UCERF3

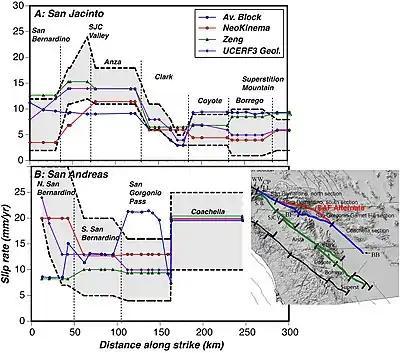
Fig. C21 from Appendix C. Plots of slip rates on two parallel faults (the San Andreas and the San Jacinto) as determined by three deformation models, and a "geologic" model based entirely on observed slip rates, showing variations along each segment. The grand inversion solves for these and many other variables to find values that provide an overall best fit.

The first three layers of modeling are used to determine the long-term, or Time Independent, estimates of the magnitude, location, and frequency of potentially damaging earthquakes in California. The Time Dependent model is based on the theory of elastic rebound, that after an earthquake releases tectonic stress there will be some time before sufficient stress accumulates to cause another earthquake. In theory, this should produce some regularity in the earthquakes on a given fault, and knowing the date of the last rupture is a clue to how soon the next one can be expected. In practice this is not so clear, in part because slip rates vary, and also because fault segments influence each other, so a rupture on one segment triggers rupturing on adjacent segments. One of the achievements of UCERF3 is to better handle such multifault ruptures.